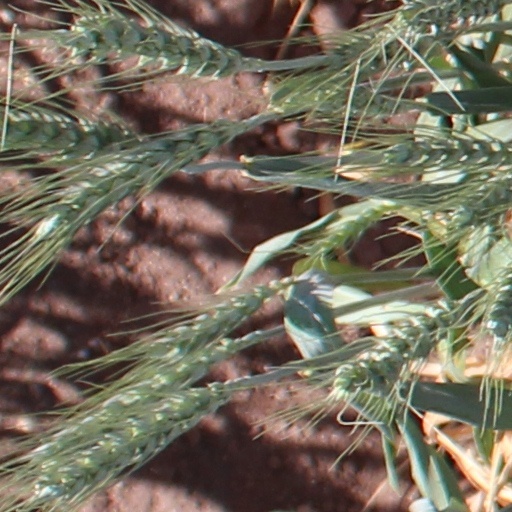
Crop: wheat